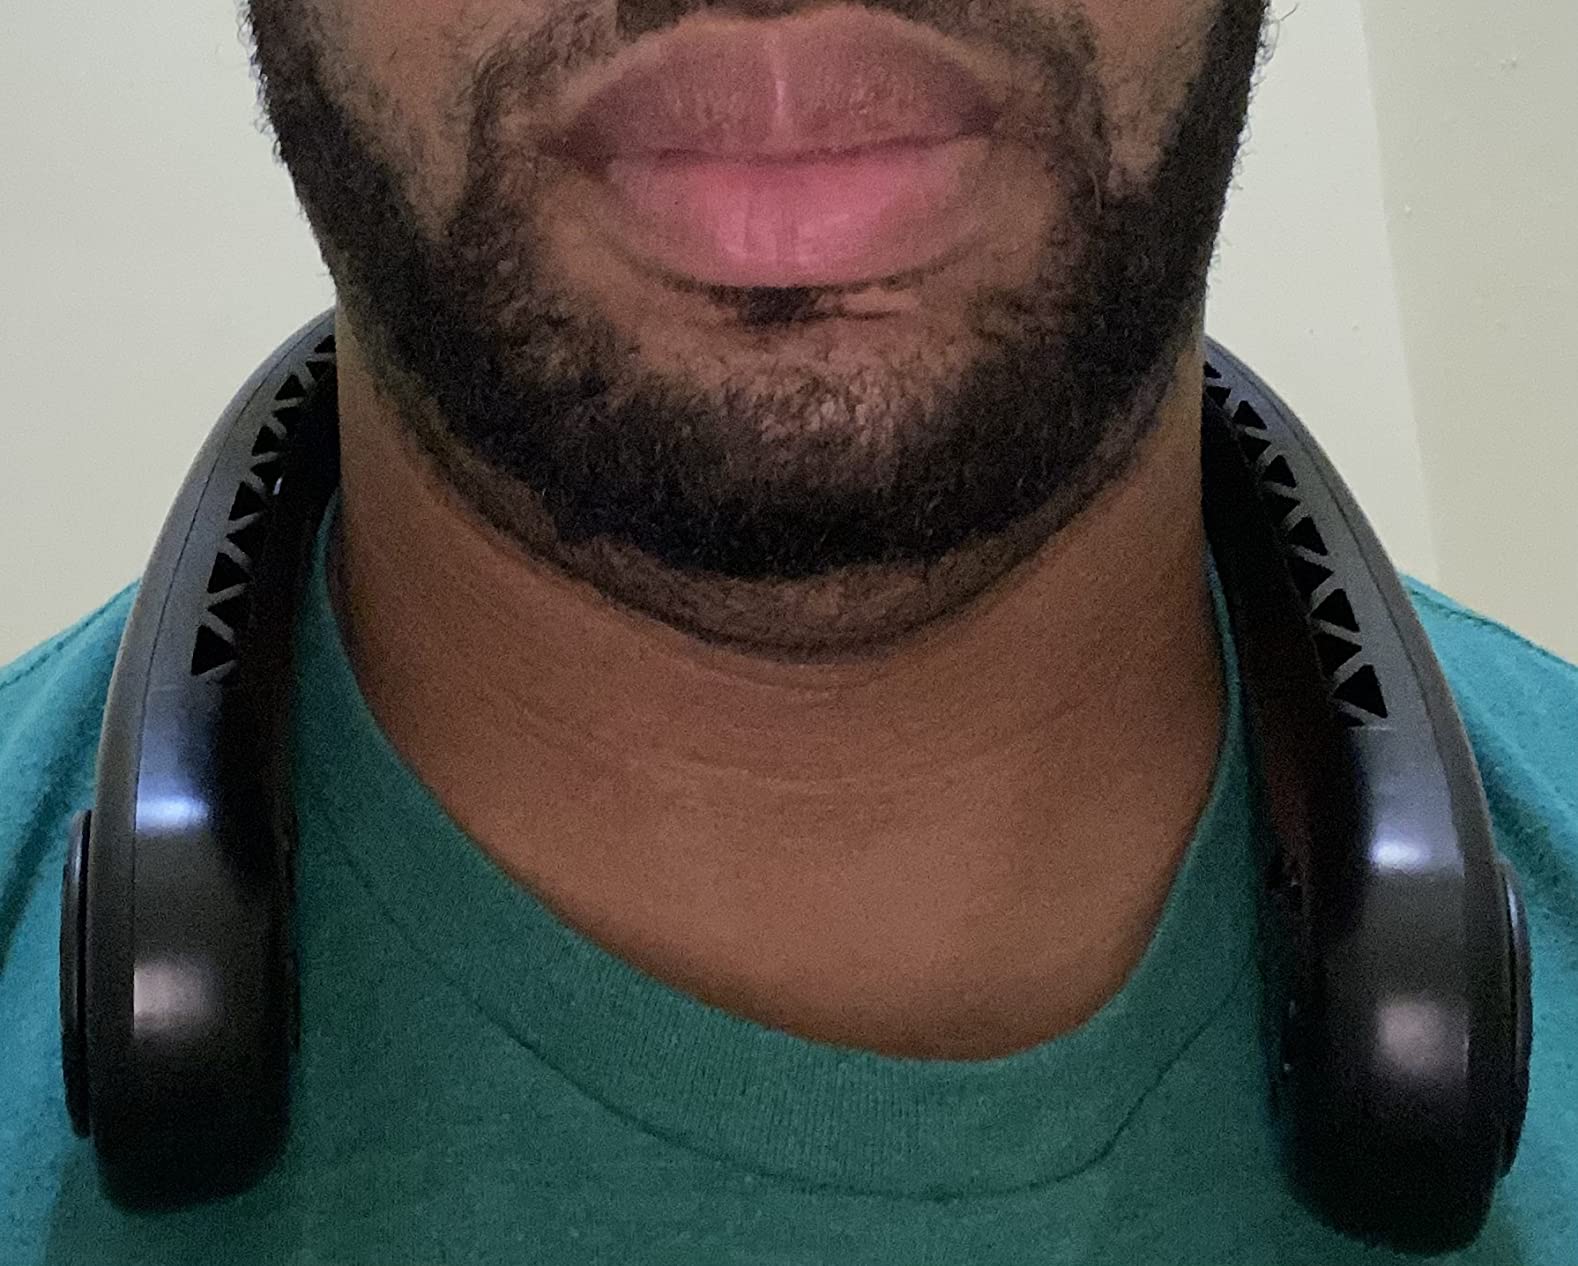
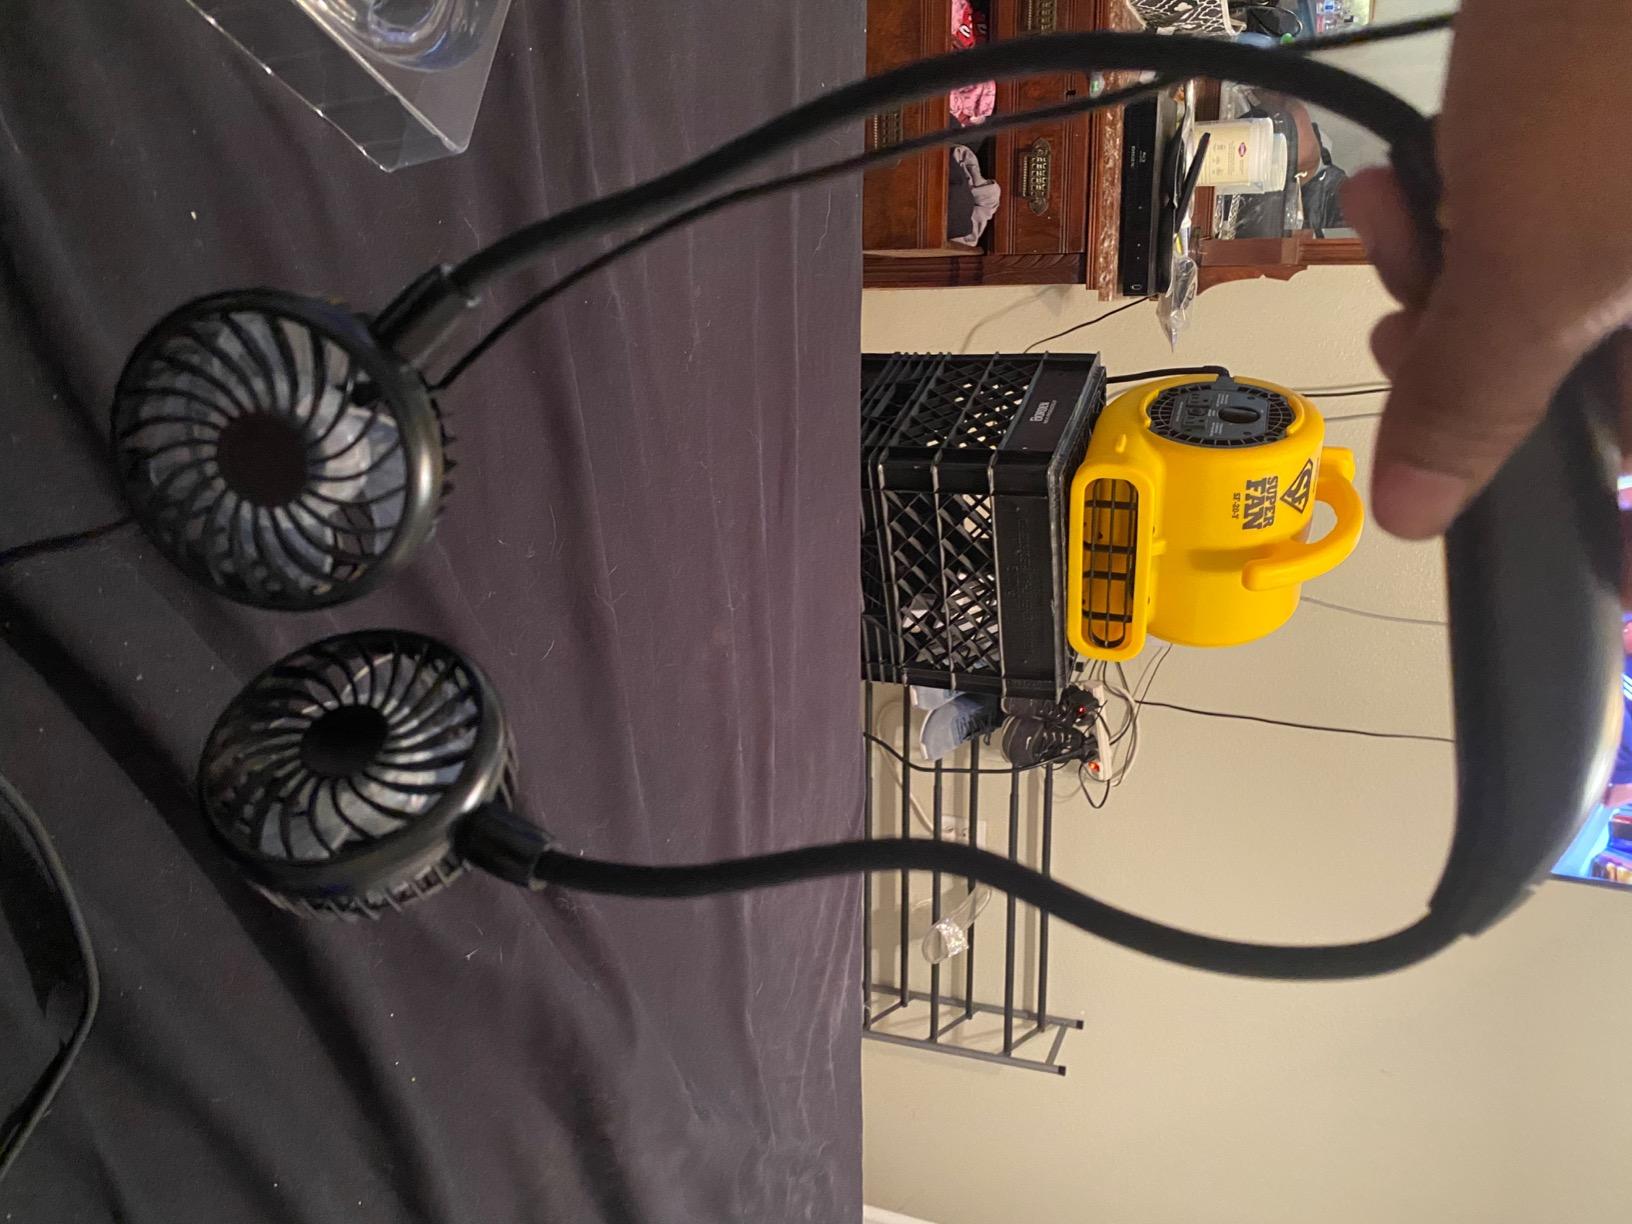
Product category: fan
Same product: no